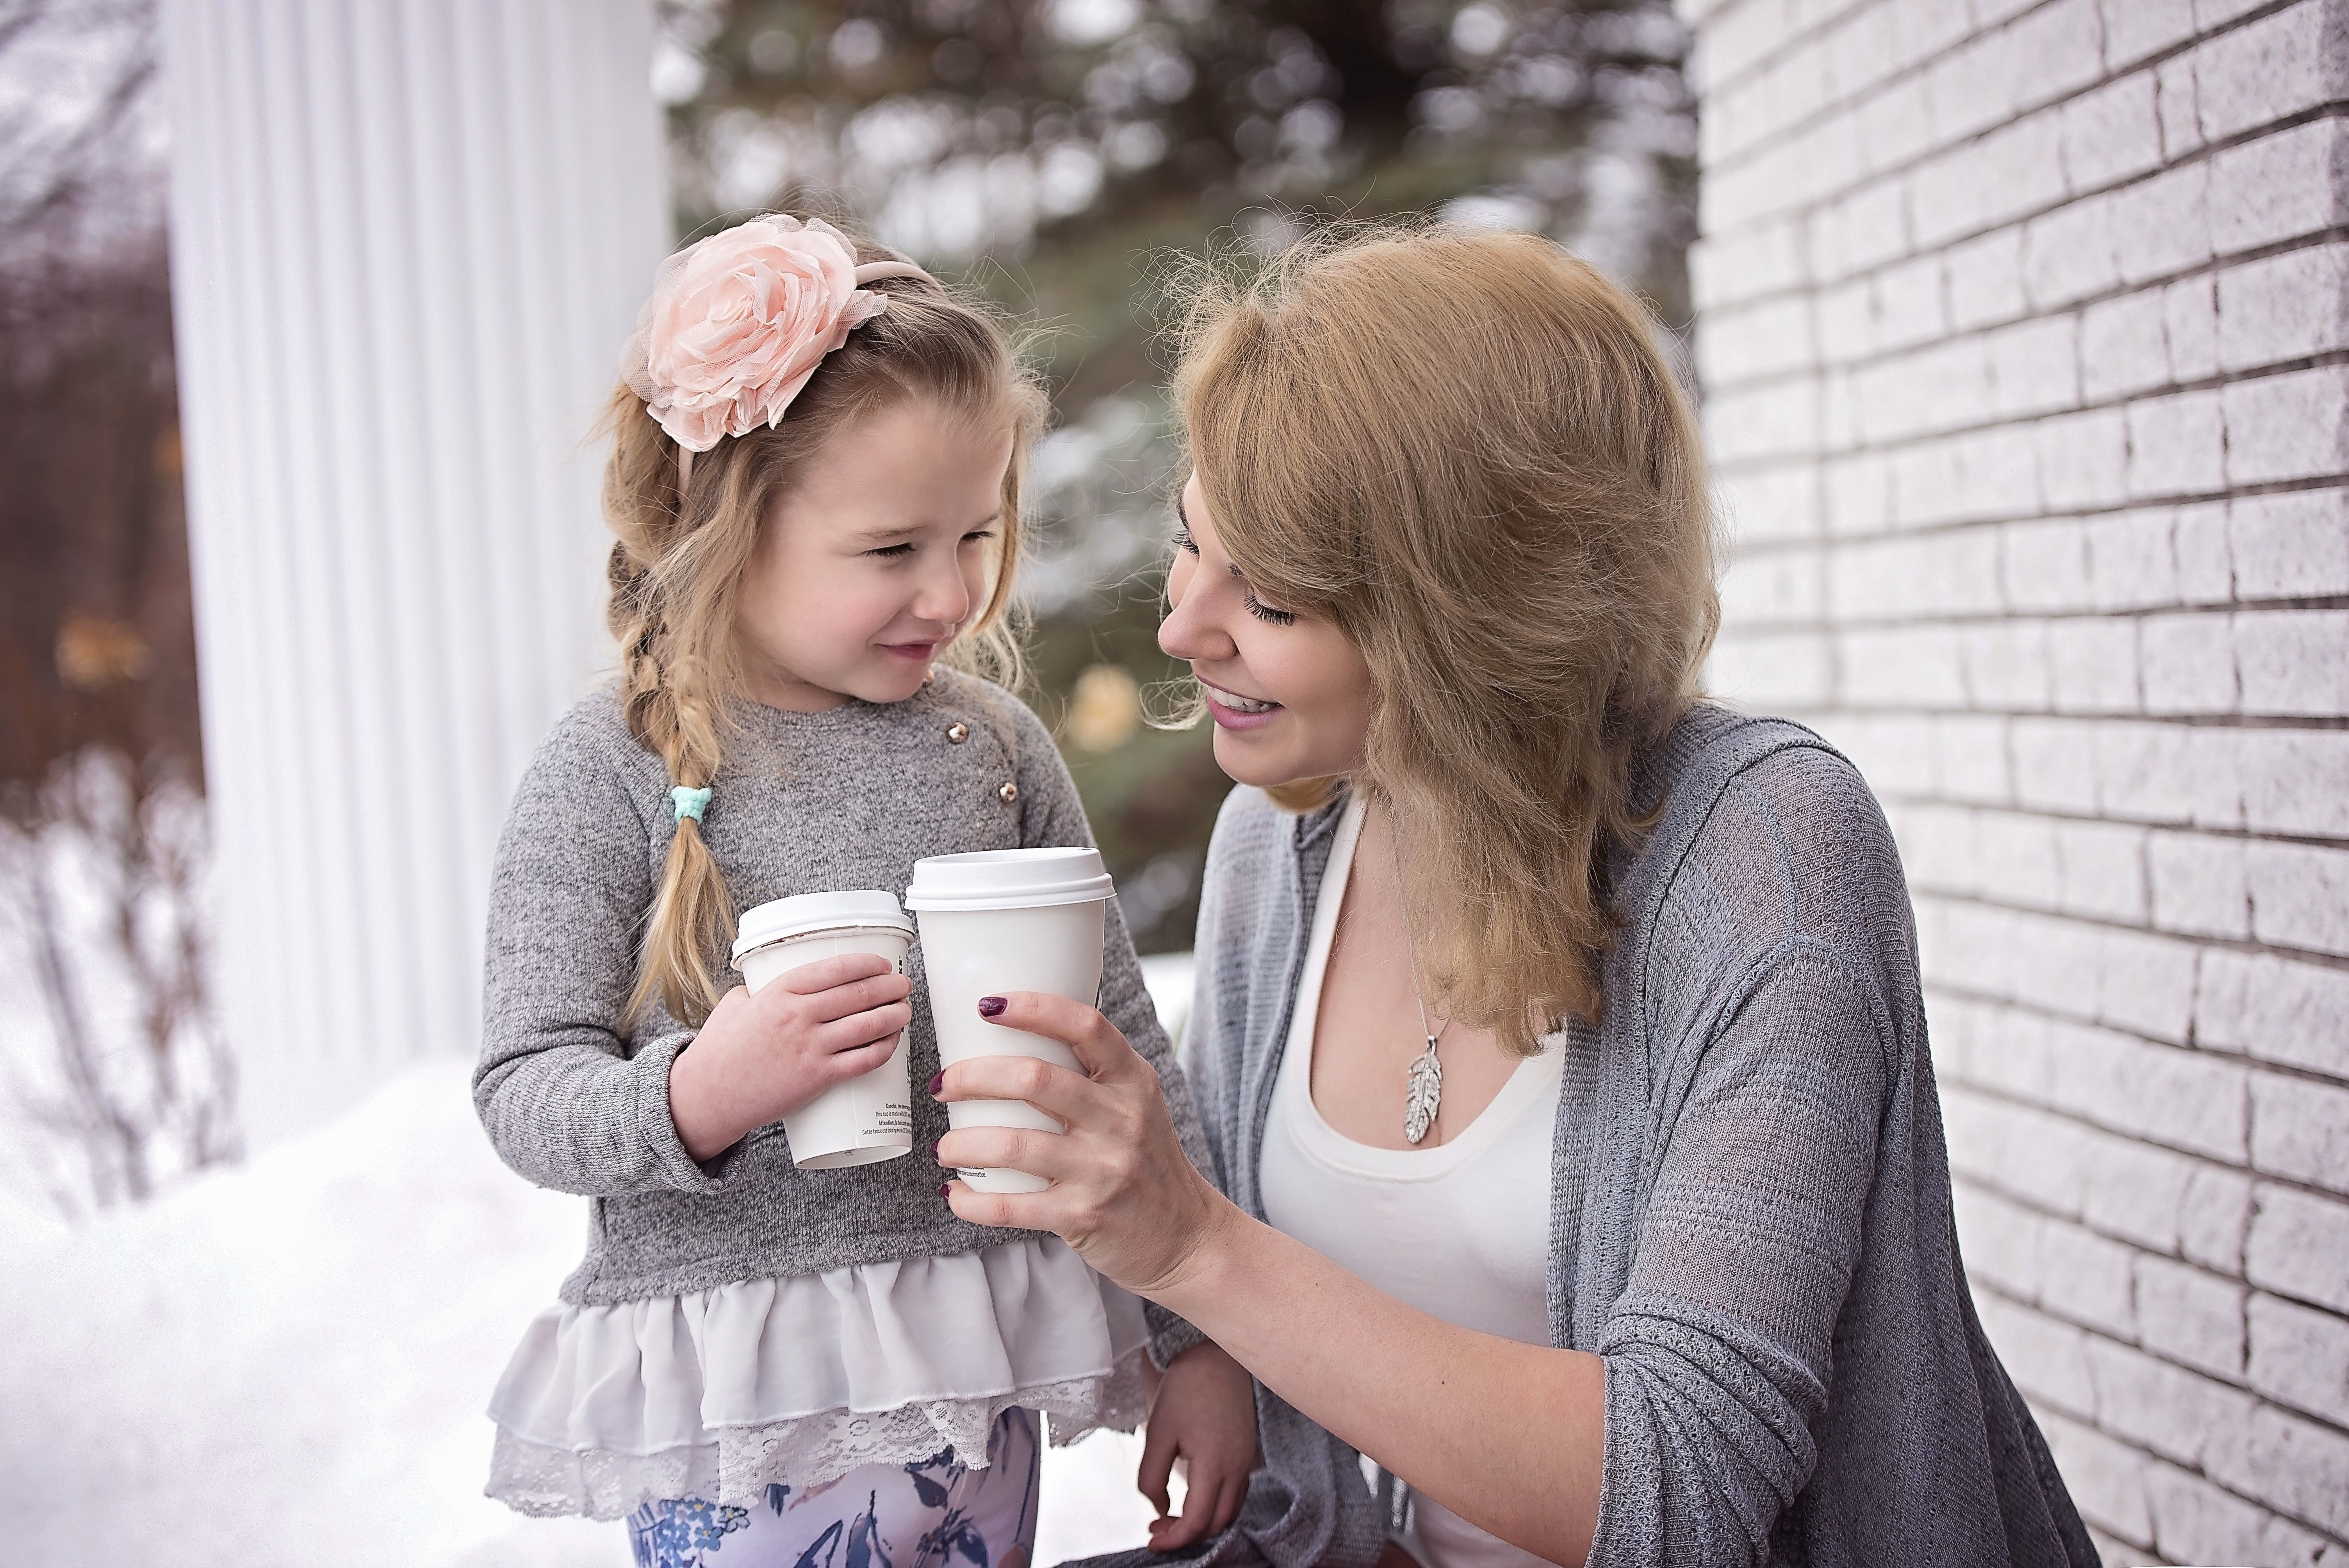
person, people, hot chocolate, spring, child, family, ceremony, mother, happy, cups, mommy, daughter, interaction, bonding, portrait photography